Weapons of Happiness

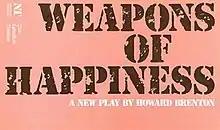
Cover of original National Theatre programme

Weapons of Happiness is a 1976 political play by Howard Brenton, about a strike in a London crisp factory. The play makes use of a dramatic conceit whereby the Czech communist cabinet minister Josef Frank is imagined alive in the 1970s (in real life he was hanged in 1952), and his hallucinations of life in Stalinist Czechoslovakia interweave with the main plot.